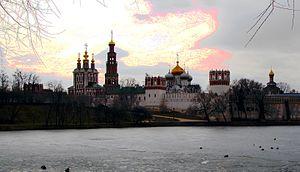
Couvent de Novodievitchi (à Moscou en Russie)